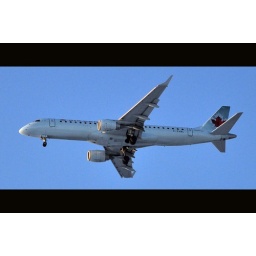
Caught on a street near the runway... an unusual angle for me.. left side of plane at YUL.